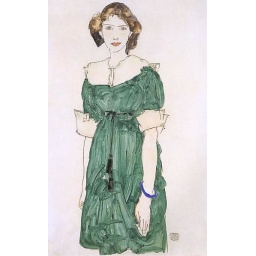
girl in a green dress with blue bracelet